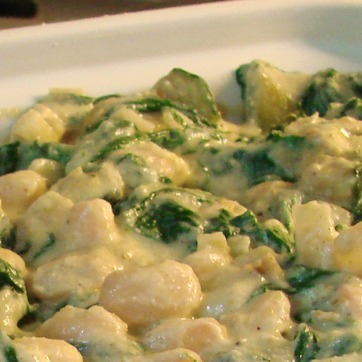
Material: food